The Clockmaker

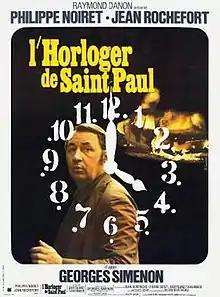
Film poster

The Clockmaker (also known as The Clockmaker of St. Paul and The Watchmaker of St. Paul) is a 1974 French crime drama film directed by Bertrand Tavernier, his feature film debut. Based on the 1954 novel "L'Horloger d'Everton" by Georges Simenon, it tells the story of a widowed father who first discovers how little he knows about his teenage son, who kills a man and with his girl goes on the run, but then decides that whatever their faults he will stand by the pair.